Korean War

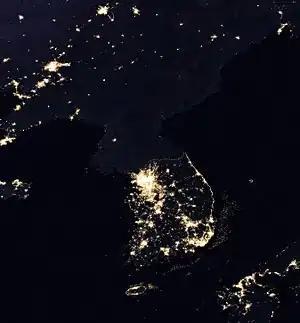
The Korean Peninsula at night, shown in a 2017 composite photograph from NASA

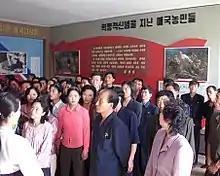
North Koreans touring the Museum of American War Atrocities in 2009

There were numerous atrocities and massacres of civilians throughout the Korean War committed by both sides, starting in the war's first days. In 2005–2010, a South Korean Truth and Reconciliation Commission investigated atrocities and other human rights violations through much of the 20th century, from the Japanese colonial period through the Korean War and beyond. It excavated some mass graves from the Bodo League massacres and confirmed the general outlines of those political executions. Of the Korean War-era massacres the commission was petitioned to investigate, 82% were perpetrated by South Korean forces, with 18% perpetrated by North Korean forces.